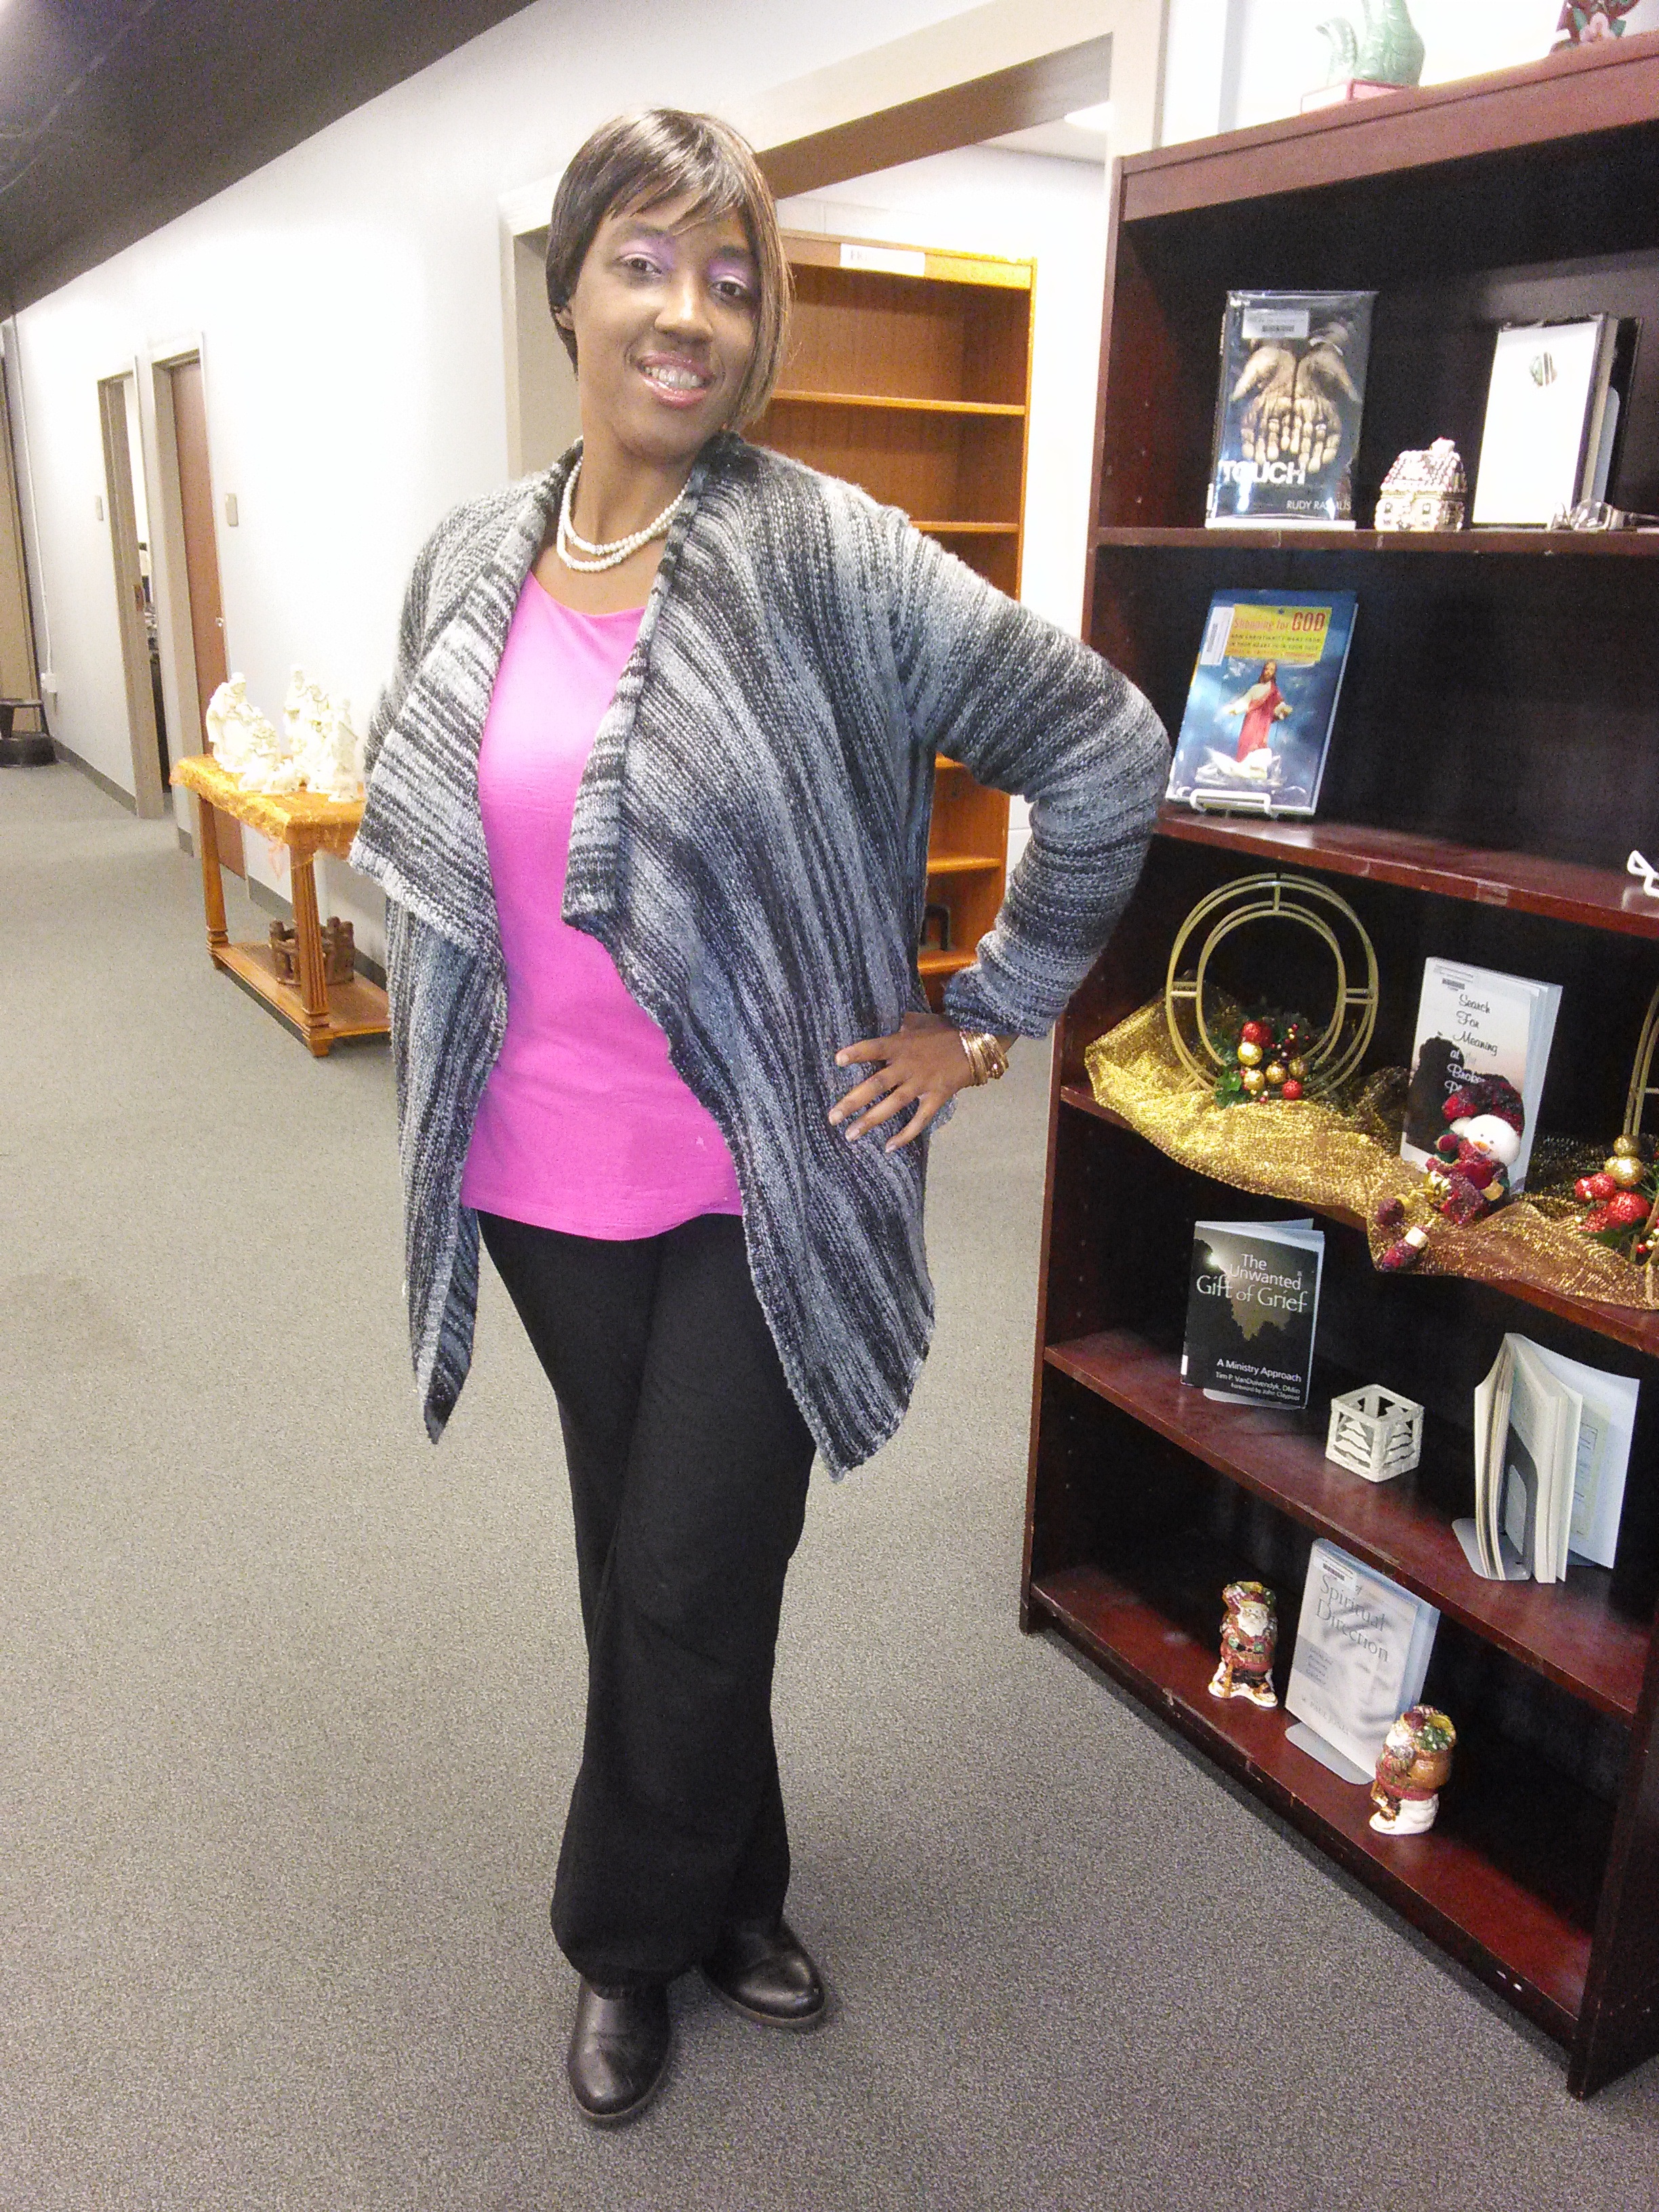
fashion, clothing, shopping